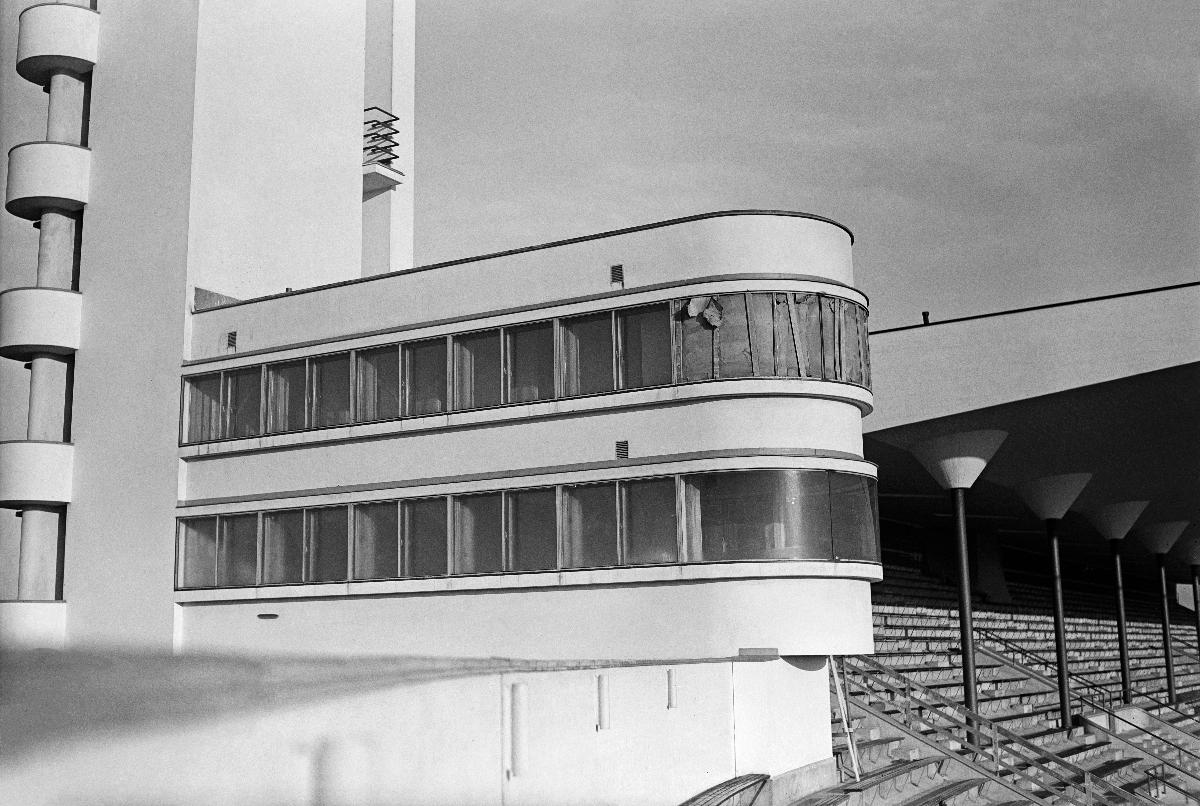
Helsingin Olympiastadion
Helsingfors Olympiastadion; Helsinki Olympic Stadium
sisällön kuvaus: Helsingin Olympiastadion maaliskuussa 1938. content description: Helsinki Olympic Stadium in March 1938. innehållsbeskrivning: Helsingfors Olympiastadion i mars 1938.
Kuvaaja: Sundström, Hugo, kuvaaja
Vuosi: 1938
Paikka: Suomi, Uusimaa, Helsinki
Aiheet: HBL; rakennukset; stadionit; buildings; stadiums; architecture; olympic stadiums; byggnader; stadion; arkitektur